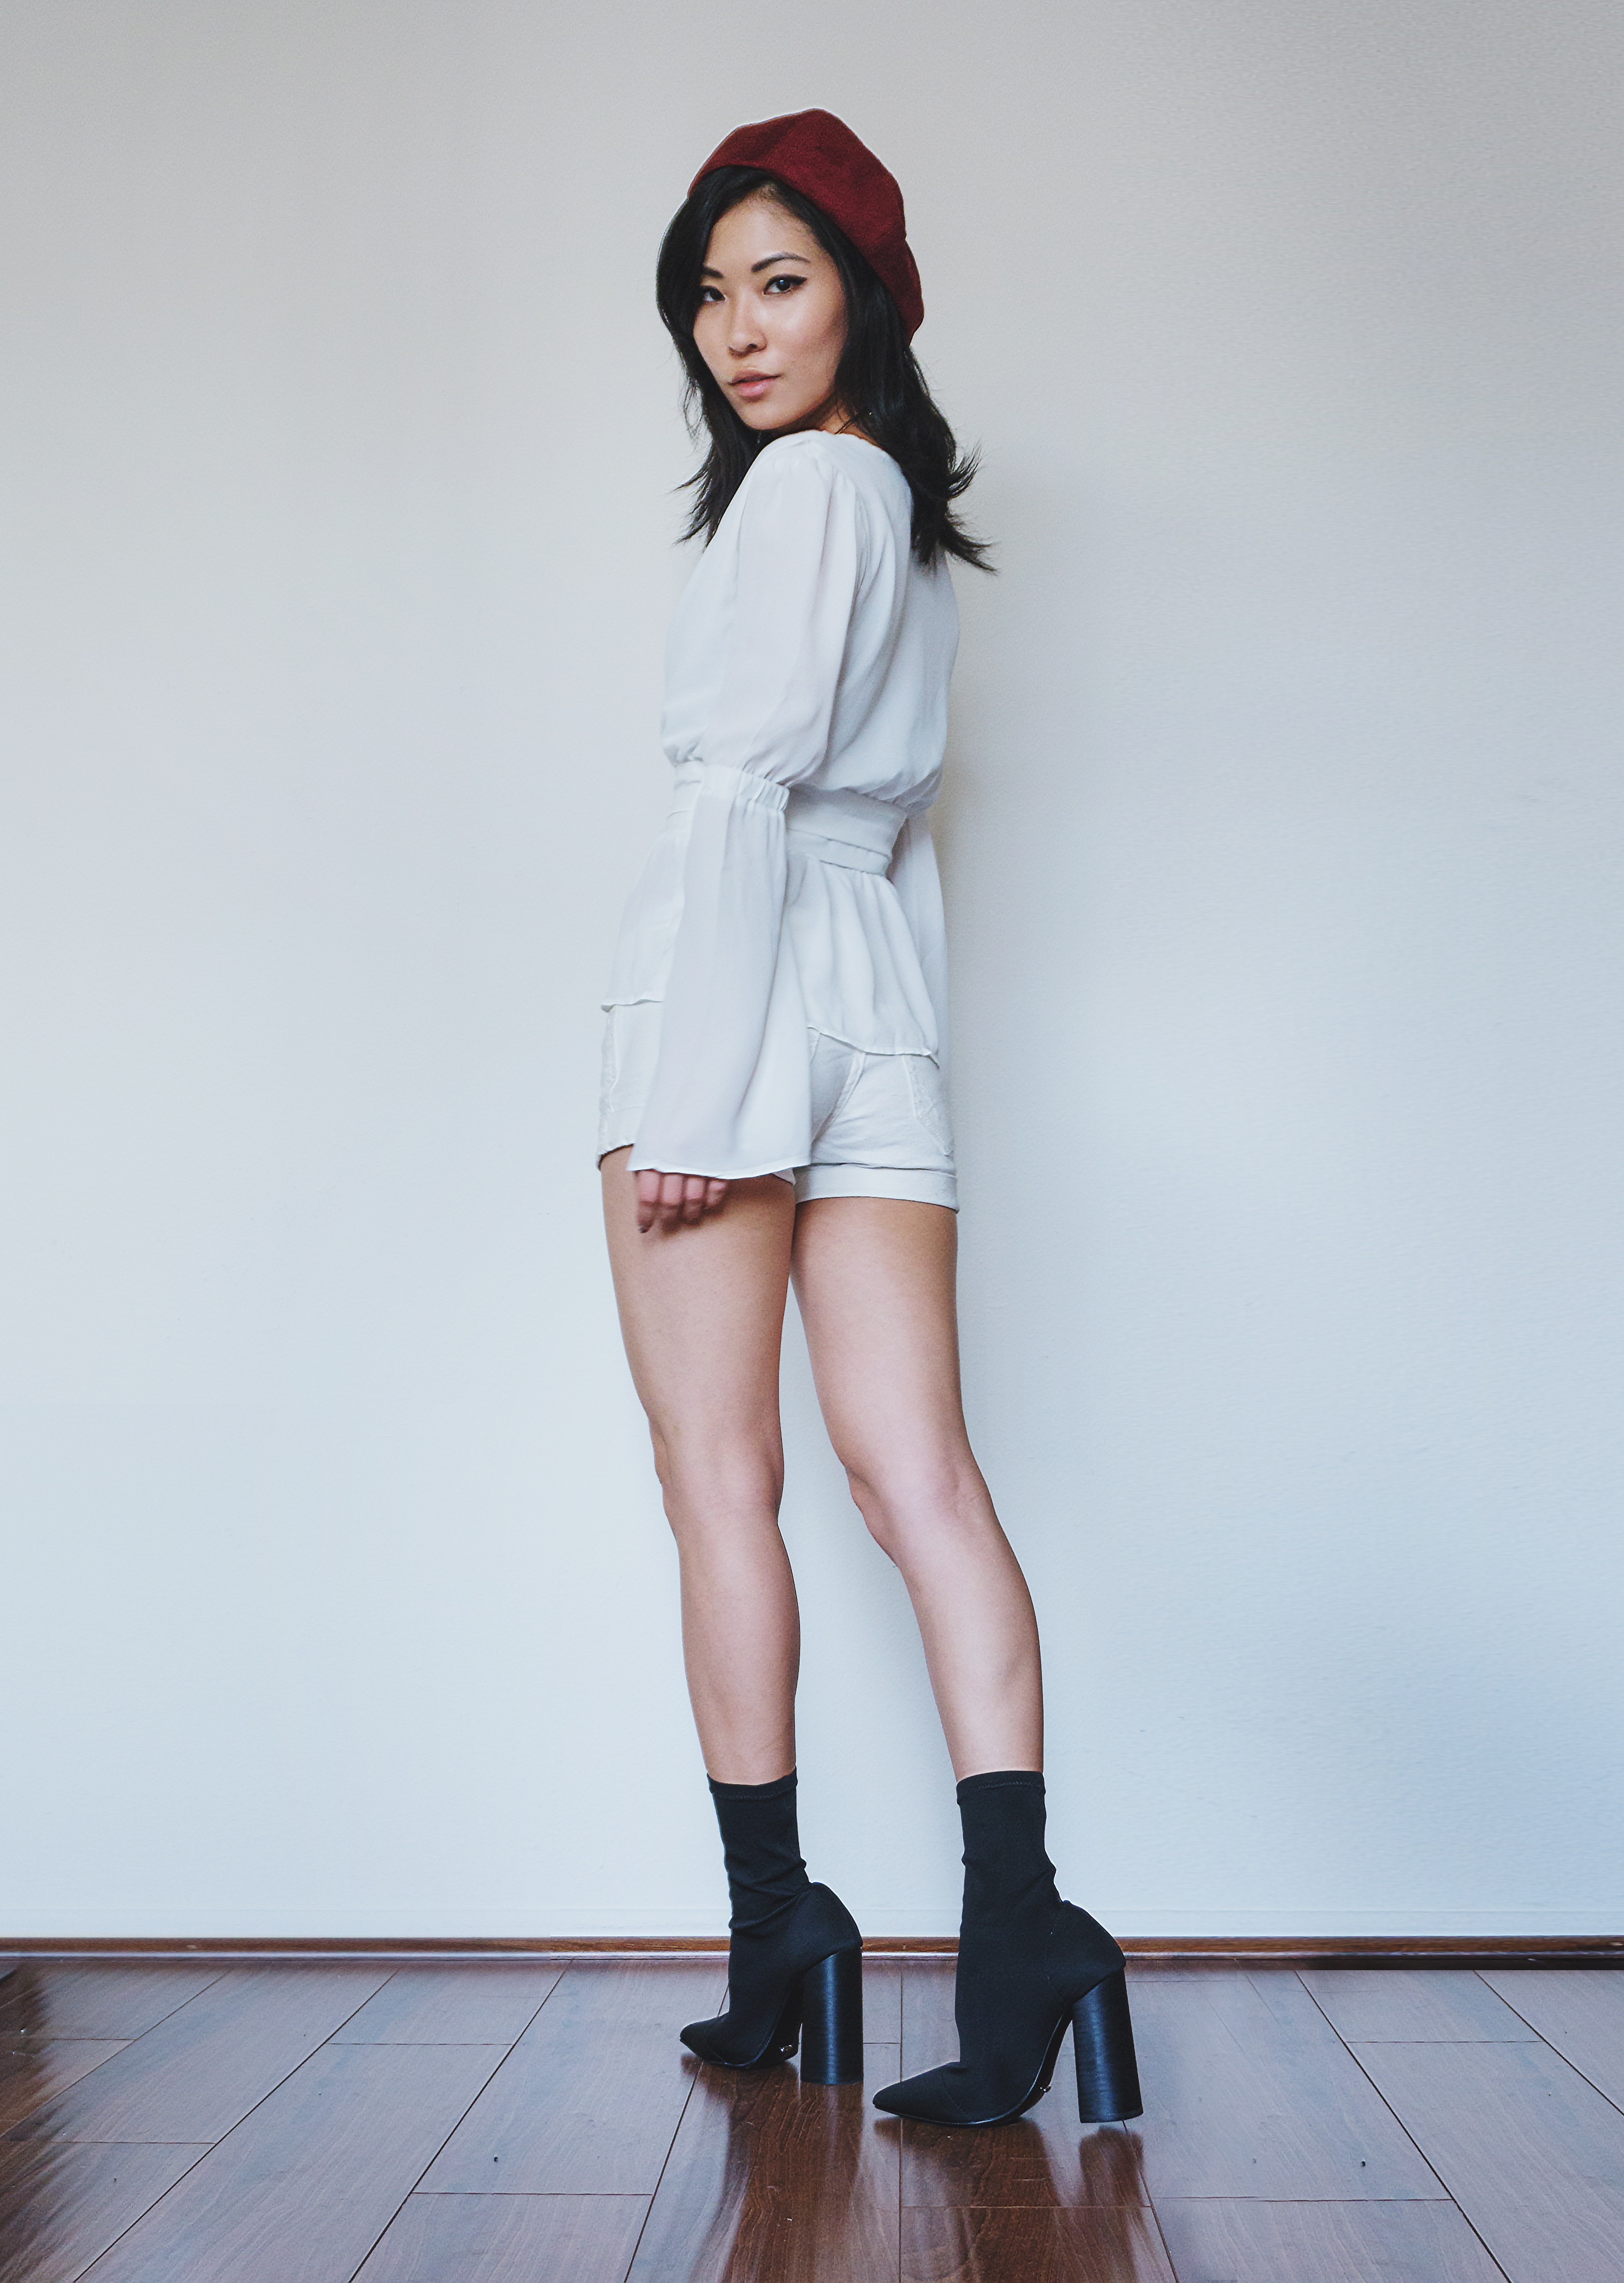
girl, woman, white, asian, leg, model, young, spring, hat, fashion, clothing, outerwear, human body, shoes, beret, legs, boots, footwear, heels, accessories, style, outfit, clothes, trend, stylish, fashionable, korean, abdomen, photo shoot